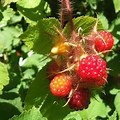
Label: raspberry